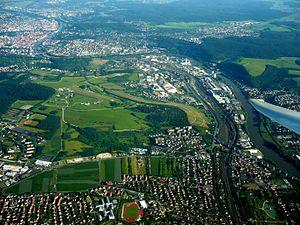
L'aérodrome de Wurtzbourg-Schenkenturm est l'aéroport de Wurtzbourg.